Charles Philibert de Lasteyrie

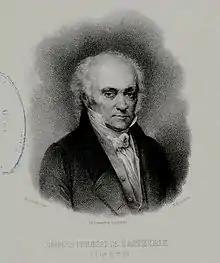

Charles Philibert de Lasteyrie (4 November 1759 – 5 November 1849) was a French agronomist, lithographer and philanthropist.